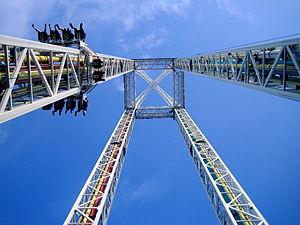
Cedar Point est un parc d'attractions situé à Sandusky dans l'Ohio, aux États-Unis, sur une péninsule du lac Érié. Il détient plusieurs records, dont celui du parc ayant le plus d'attractions, 69 manèges. Parmi elles, se trouvent 17 montagnes russes dont le Top Thrill Dragster, qui a battu plusieurs records
Disney's Animal Kingdom ouvert au public le 22 avril.